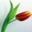
Label: tulip